1977 Houston Anita Bryant protests

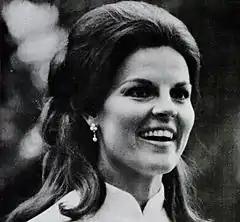
Anita Bryant

In 1977, the Texas State Bar Association invited country singer Anita Bryant to perform at a meeting in Houston, Texas. In response to Bryant's outspoken anti-gay views and her Save Our Children campaign, thousands of members of the Houston LGBT community and their supporters marched through the city to the venue in protest on June 16, 1977. The protests have been called "Houston's Stonewall" and set into motion the major push for LGBT rights in Houston.